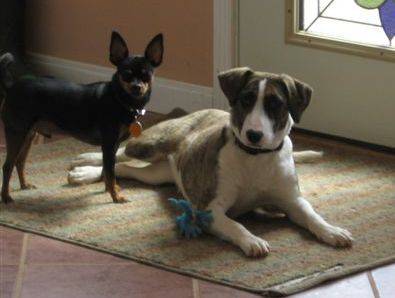
Label: dog